Mordecai Myers

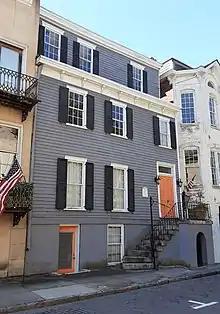
What is today known as the Mordecai Myers House, at 111 West Perry Street in Savannah. The third story was added fifteen years after Mordecai's death

Named for his paternal grandfather, Myers was born in 1794 in South Carolina to physician Dr. Levi Myers and Frances Minis, who (along with thirteen other members of his family) drowned when the family home in Georgetown was swept off its blocks into the ocean during a hurricane on September 27, 1822. It is believed that 28-year-old Mordecai was the only survivor, and that he buried the victims.